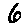
Label: 6